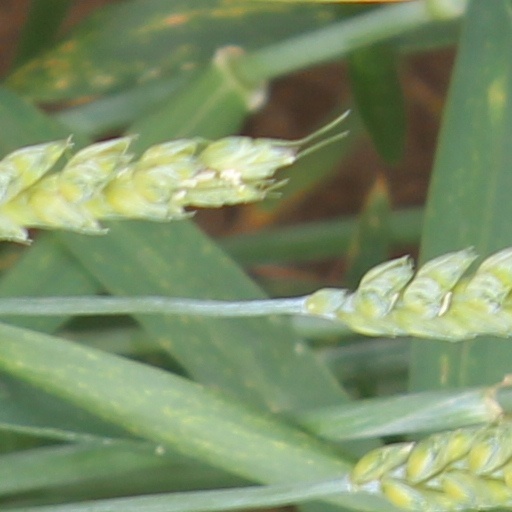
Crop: wheat